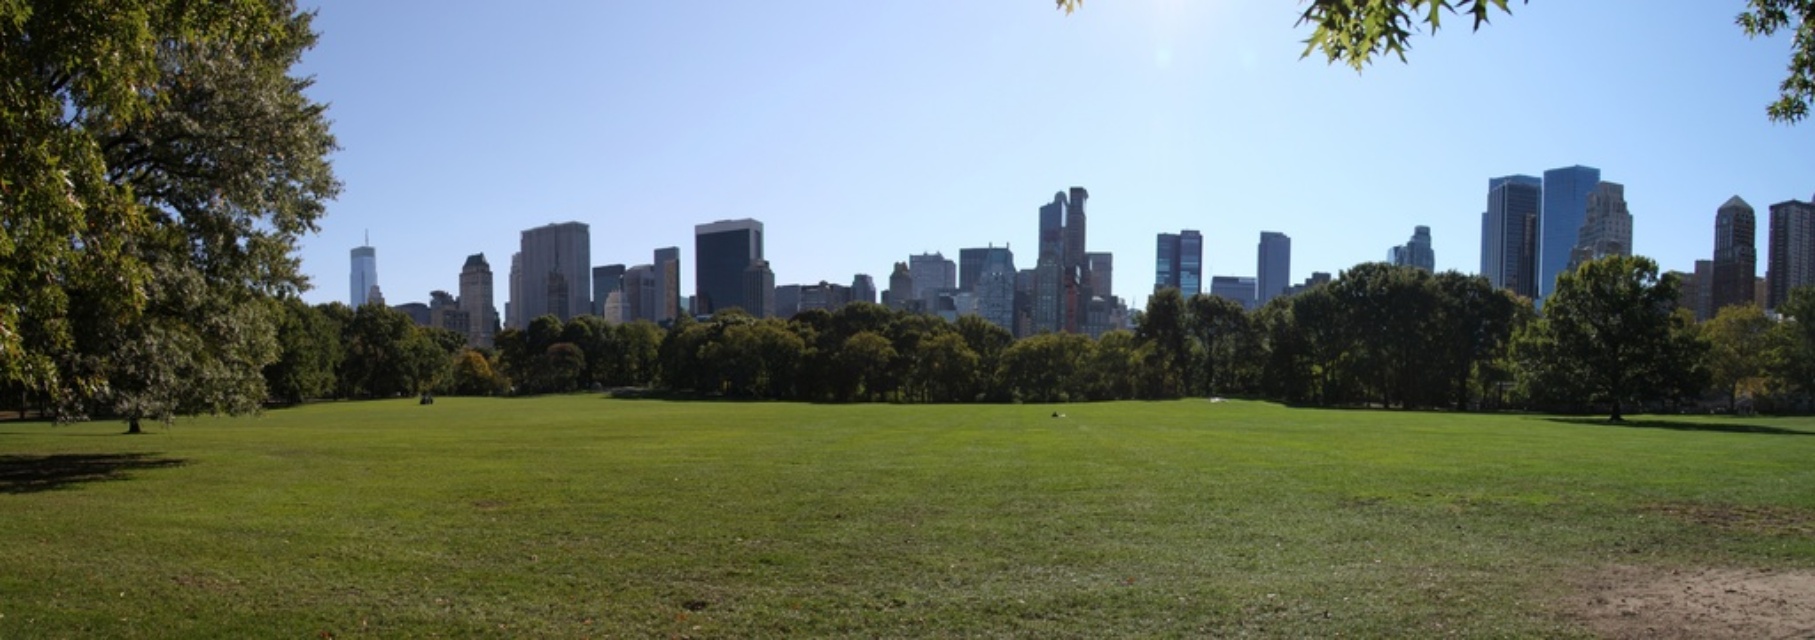
Question: Among these objects, which one is nearest to the camera? (A) green leafy tree at left (B) green grass at center (C) green leafy tree at center
Answer: A